George Street Bridge, Newport

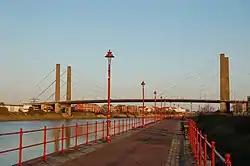
George Street Bridge as seen from the promenade at Powell's Town Wharf on the west bank

George Street Bridge is a crossing of the River Usk in the community of Victoria in Newport, South Wales. It is a Grade II* listed structure.